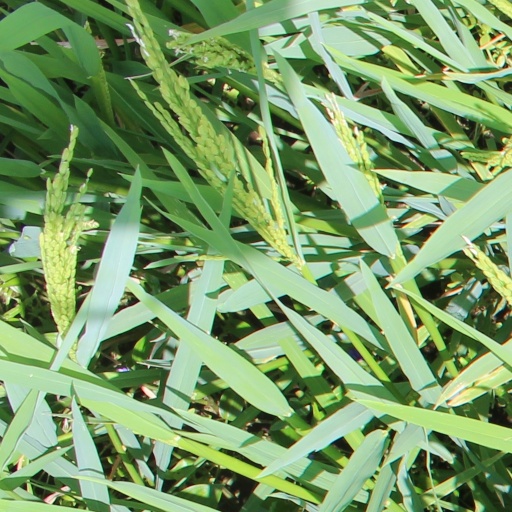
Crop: rice